Destro

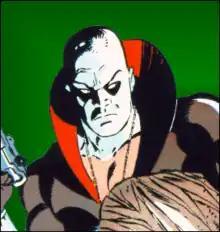
Destro; detail from the cover of "G.I. Joe, A Real American Hero" #49 (July, 1986), Marvel Comics. Art by Mike Zeck.

Laird James McCullen Destro XXIV, usually referred to simply as Destro, is a fictional character from the toyline, comic books, and cartoon series. He is the Scottish leader of the Iron Grenadiers, and founder of M.A.R.S. Industries, a weapons manufacturer, and supplier for Cobra. Destro is portrayed by Christopher Eccleston in the 2009 live-action film "", and by an uncredited extra in its 2013 sequel "".